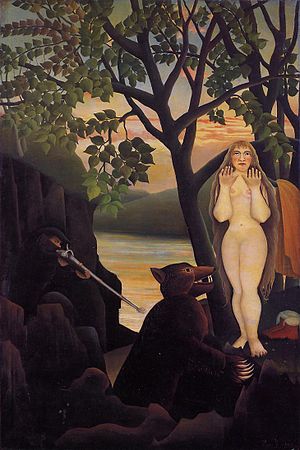
Barnes Foundation
Mauvaise surprise (1901) af Henri Rousseau iblandt Barnes Foundations mere bemærkelsesværdige værker
Barnes Foundation er en kunstuddannelsesinstitution i Merion, en forstad til Philadelphia, Pennsylvania i USA. Den blev grundlagt i 1922 af Albert C. Barnes, der havde tjent en formue ved at være medudvikler af lægemidlet Argyrol – et tidligt antiseptisk stof.